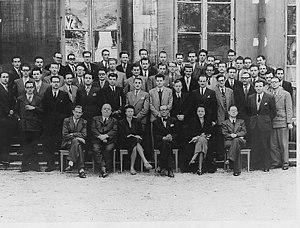
Promotion Nations Unies de l'Ecole Nationale d'Administration (1949)
Gabriel Pallez, né le 2 mai 1925 à Metz, et mort le 29 septembre 1998 à Paris, est un haut fonctionnaire et chef d’entreprise française. Il est successivement, directeur de l’Assistance publique - Hôpitaux de Paris de 1969 à1985, président-directeur général du Crédit commercial de France de 1985 à 1987, président de la société Orlyval de 1988 à 1992 et président de la Ligue nationale contre le cancer de 1991 à 1998. Il est également un acteur majeur des programmes de décentralisation menés par l’État dans les années 1960 et joue un rôle de premier plan dans le développement des villes nouvelles.